Inca Trail to Machu Picchu

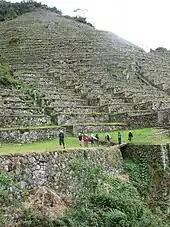
Intipata

Another high point at elevation of 3650 m is crossed, followed by a campground, and then after a short descent, a site with extensive ruins. The name Phuyupatamarka ("cloud-level town") is applied to both the campground, and the ruins.